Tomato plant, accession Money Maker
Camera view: bottom (45 deg); turntable rotation: 150 degrees
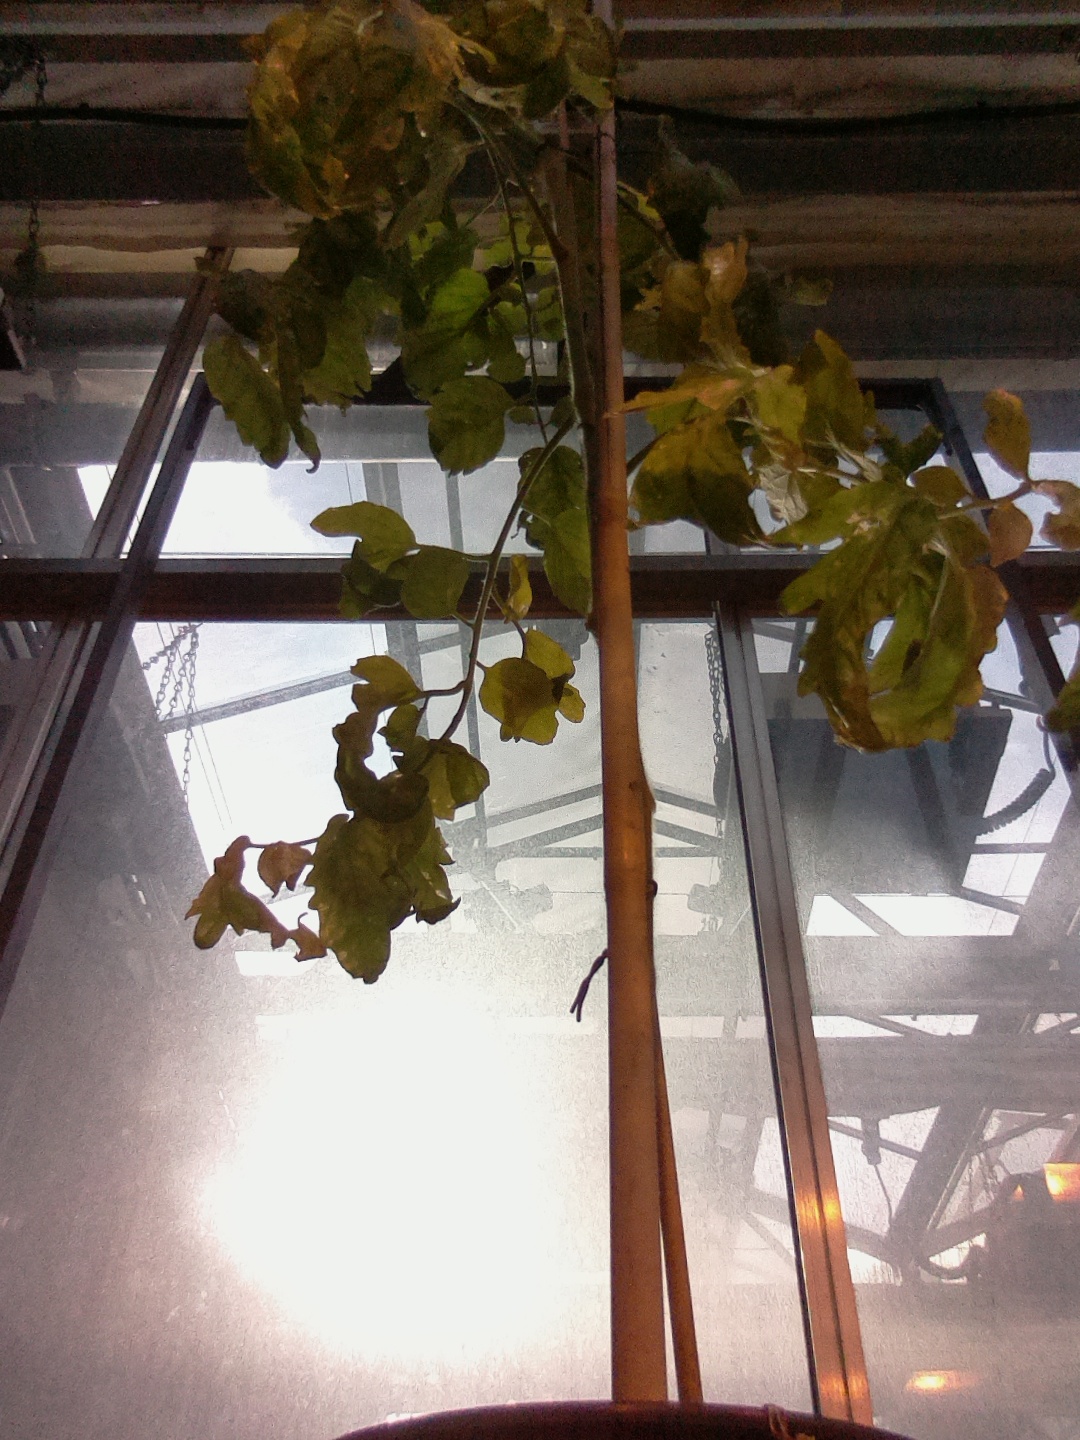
BBCH growth stage 78: 80% -90% of final fruit size